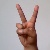
The image shows a hand gesture representing the letter 'V' in Indian Sign Language.